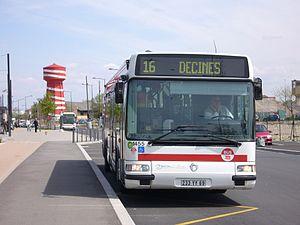
Photo d'un bus de la ligne 16 à Vaulx en Velin La Soie en 2008
Transports en commun lyonnais est le nom commercial du réseau de transport en commun des 59 communes de la métropole de Lyon, de la communauté de communes de l'Est lyonnais et de 7 communes limitrophes du département du Rhône, qui rassemblent au total environ 1,4 million d’habitants. Il s'agit du deuxième réseau de transports en commun urbains français. Le Syndicat mixte des transports pour le Rhône et l'agglomération lyonnaise en est l'autorité organisatrice et le propriétaire de la marque « TCL ».
Vaulx-en-Velin - La Soie est une station de métro française de la ligne A du Métro de Lyon, située au carrefour des rues de la Poudrette et de la Soie, dans le quartier du Carré de Soie à Vaulx-en-Velin, à la limite avec Villeurbanne.
Les lignes de bus de Lyon complémentaires constituent une série de lignes que les Transports en commun lyonnais exploitent dans l'agglomération lyonnaise.